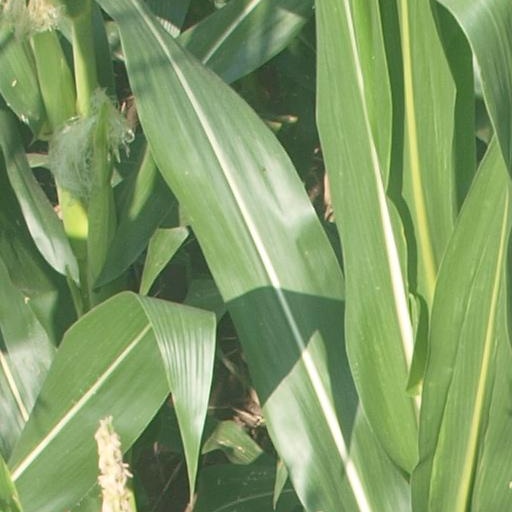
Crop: maize; corn